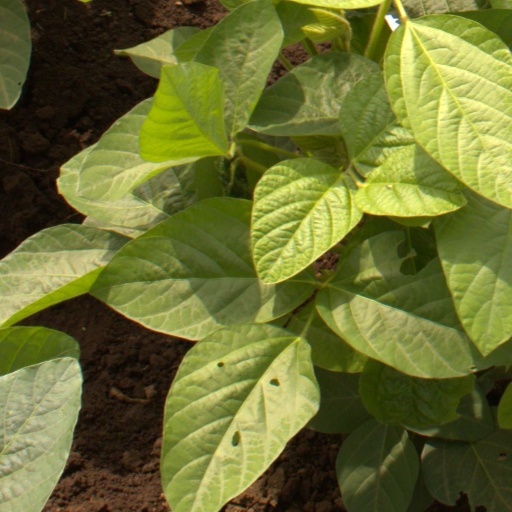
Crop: soybean